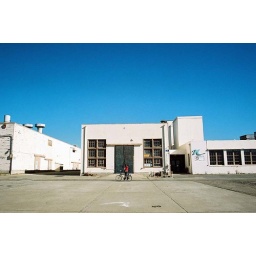
the girl in red